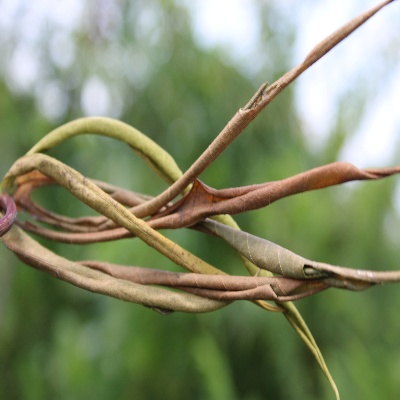
Crop: Cassava
Condition: bacterial blight